List of Irish first-class cricketers

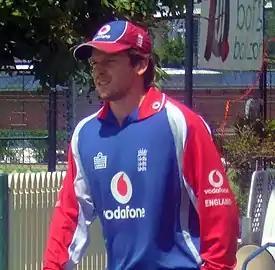
Ed Joyce (pictured) has scored more first-class runs (18,461) than any other Irishman to play at first-class level.

First-class cricket matches are those between international teams or the highest standard of domestic teams in which teams have two innings each. Generally, matches are eleven players a side but there have been exceptions. Today, all matches must be scheduled to have at least three days' duration. The Ireland cricket team first played first-class cricket in 1902 against W. G. Grace's London County. From 1902, Ireland played 159 first-class matches prior to their elevation to Test status in June 2017. The majority of these matches were the annual Ireland v Scotland fixture, but others saw touring teams visiting Ireland during tours of England to play one first-class match against Ireland, normally a College Park, Dublin. Occasionally teams based in Ireland (or touring abroad) were afforded first-class status. These include Dublin University, the Gentlemen of Ireland, and Woodbrook Club and Ground, which all heavily featured Irish cricketers. Following the Irish War of Independence and the ban by the Gaelic Athletic Association in 1901 on playing "foreign", in practice, British, games, cricket went into decline across Ireland. However, it was able to survive in its Dublin, Belfast and North-West heartlands. The ban on playing "foreign" games was lifted in 1970, and cricket began to recover. Owing to Ireland's non-membership, and later associate membership of the International Cricket Council, many of the top Irish cricketers sought first-class experience in English county cricket, including some, such as Sir Tim O'Brien and Eoin Morgan playing Test cricket for England. The annual Ireland v Scotland fixture came to an end in 2000, with Ireland playing in the ICC Intercontinental Cup from 2004 to 2017, winning the competition on four occasions. With Test status granted to Ireland in 2017, for the first time matches in Inter-Provincial Championship had first-class status.